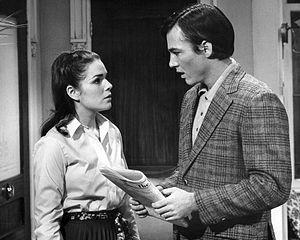
Karen Lynn Gorney est une actrice américaine née le 28 janvier 1945 à Beverly Hills, Californie. Elle est particulièrement connue pour son rôle de Stephanie Mangano dans La Fièvre du samedi soir.